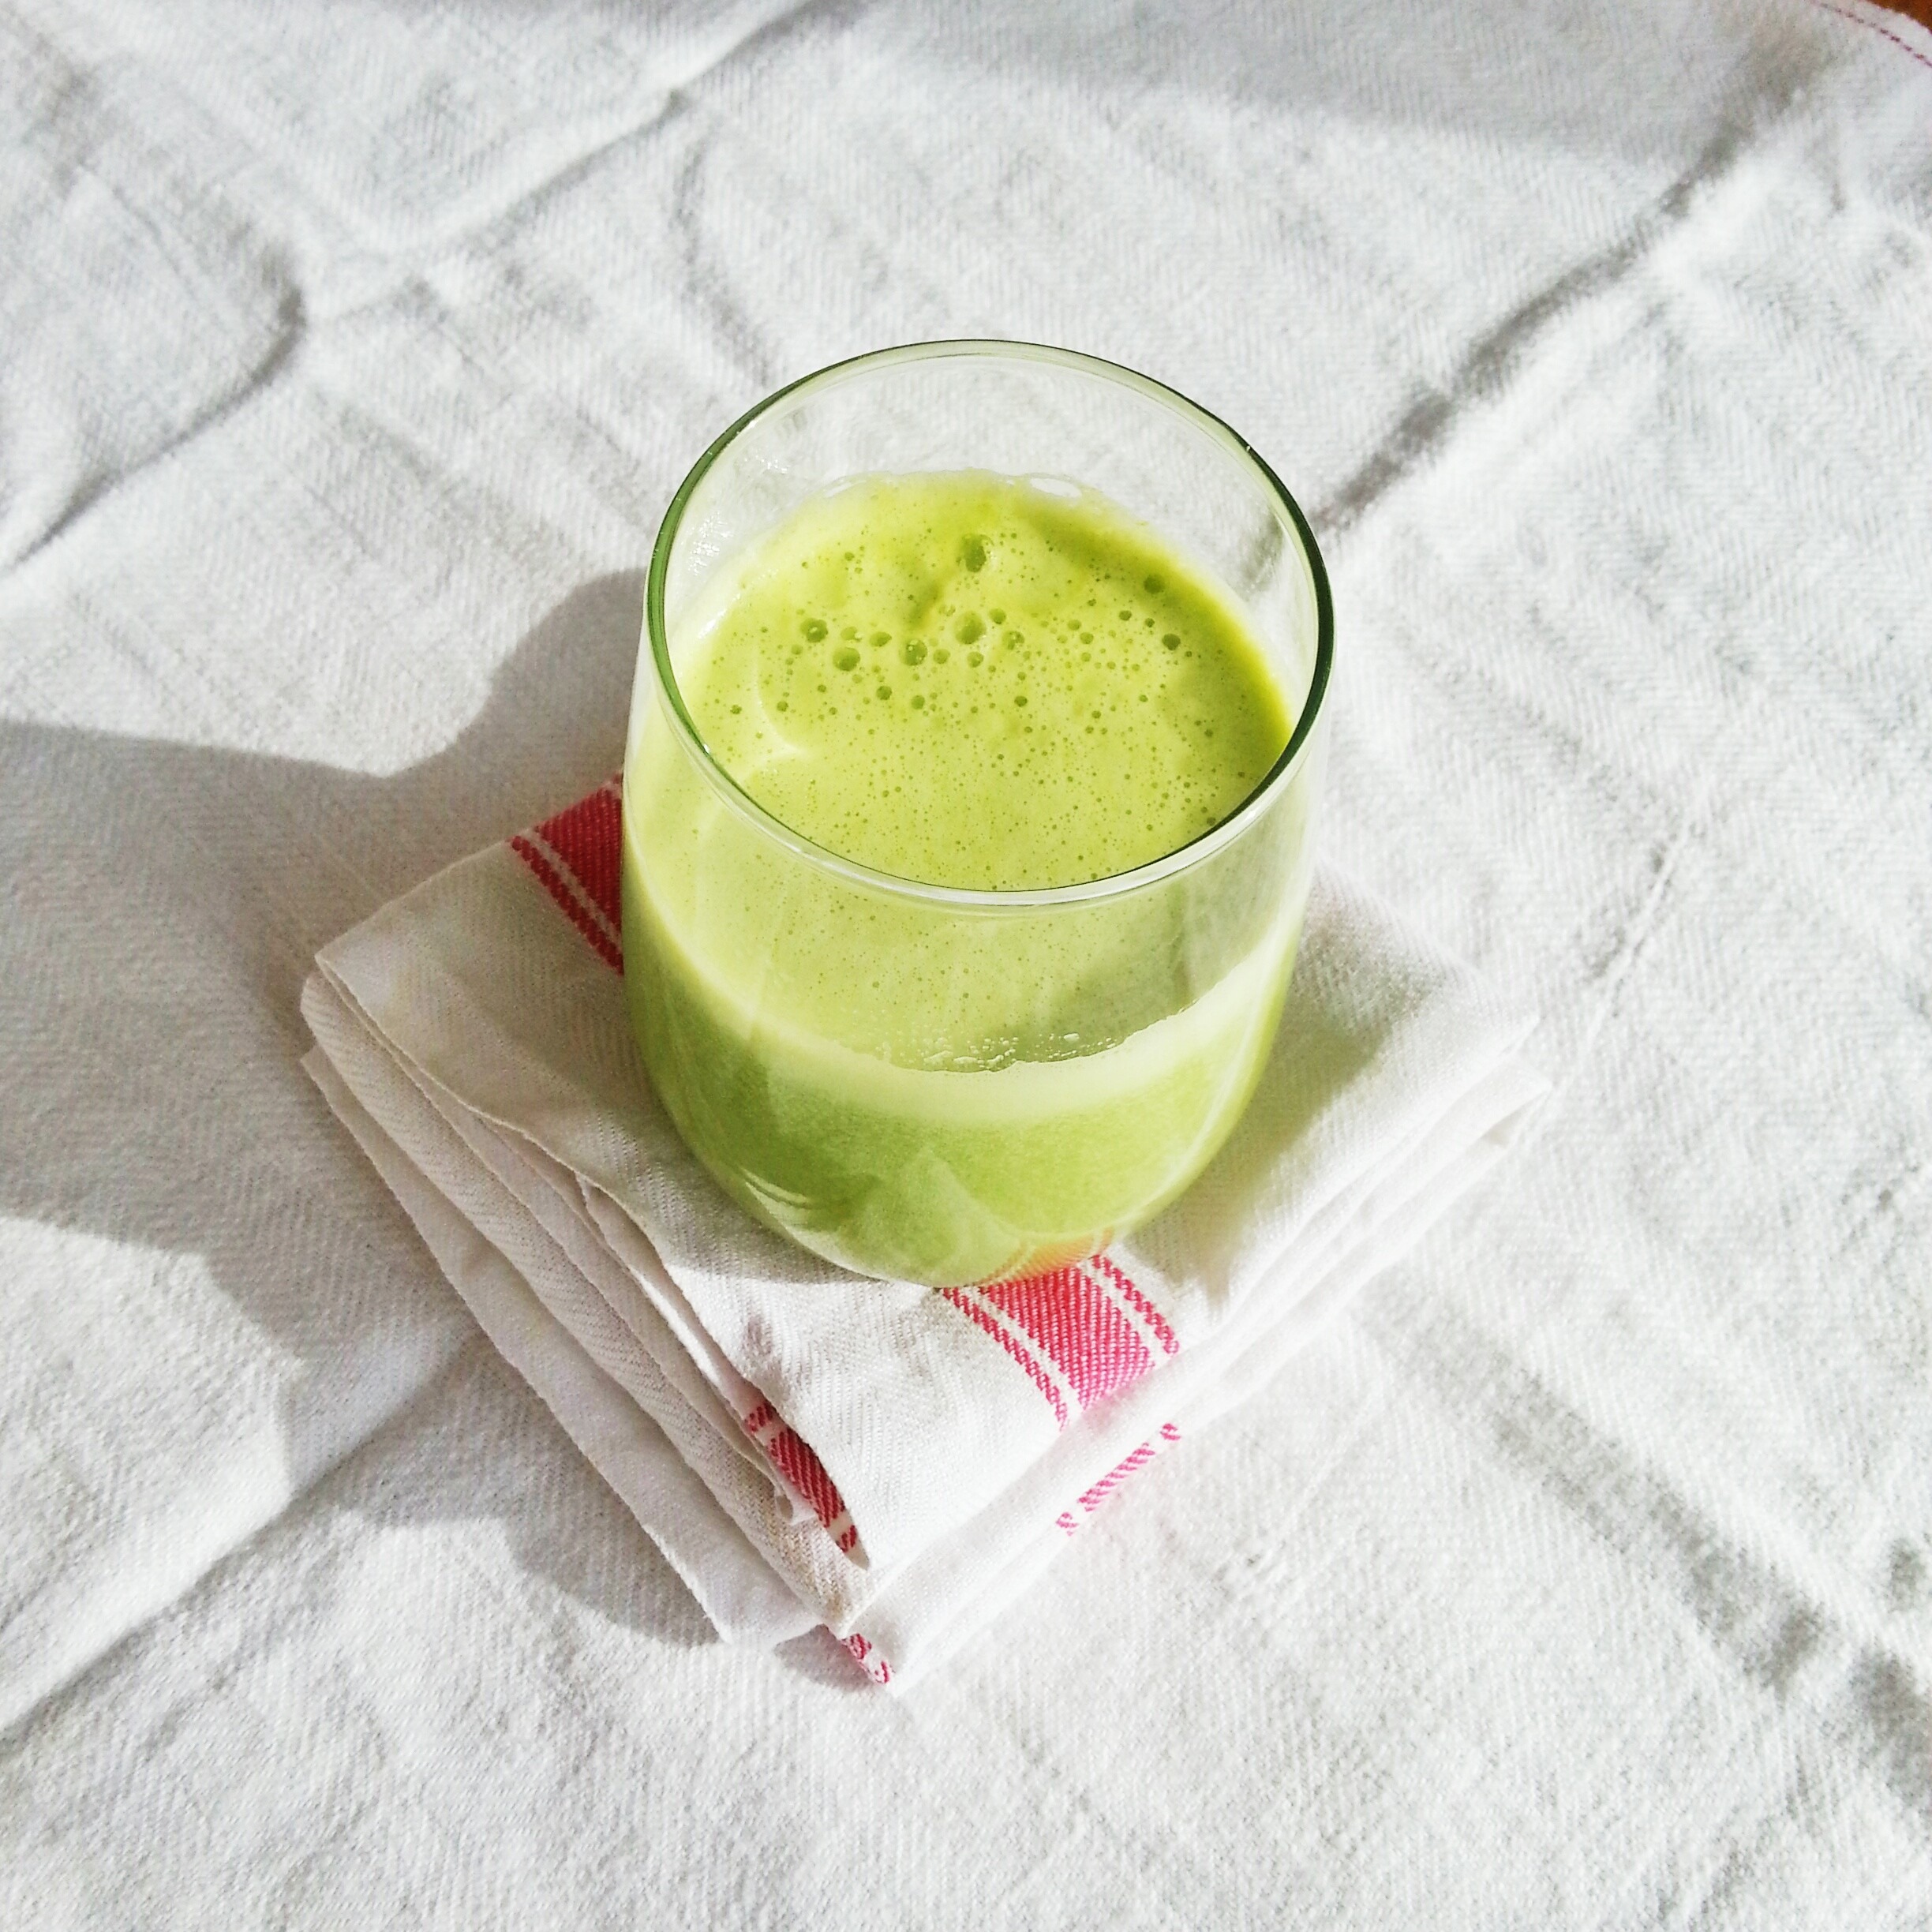
plant, fruit, food, green, produce, drink, healthy, cocktail, smoothie, juice, flowering plant, land plant, limeade